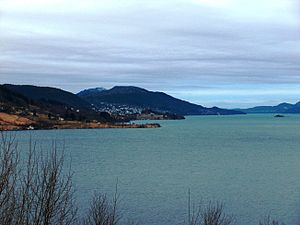
Sørfjorden (Osterøy)
Sørfjorden set mod nordvest mod Garnes og Ytre Arna
Sørfjorden set mod nordvest mod Garnes og Ytre Arna
Sørfjorden er en af de tre fjorde der går rundt om Osterøy i Vestland fylke i Norge.